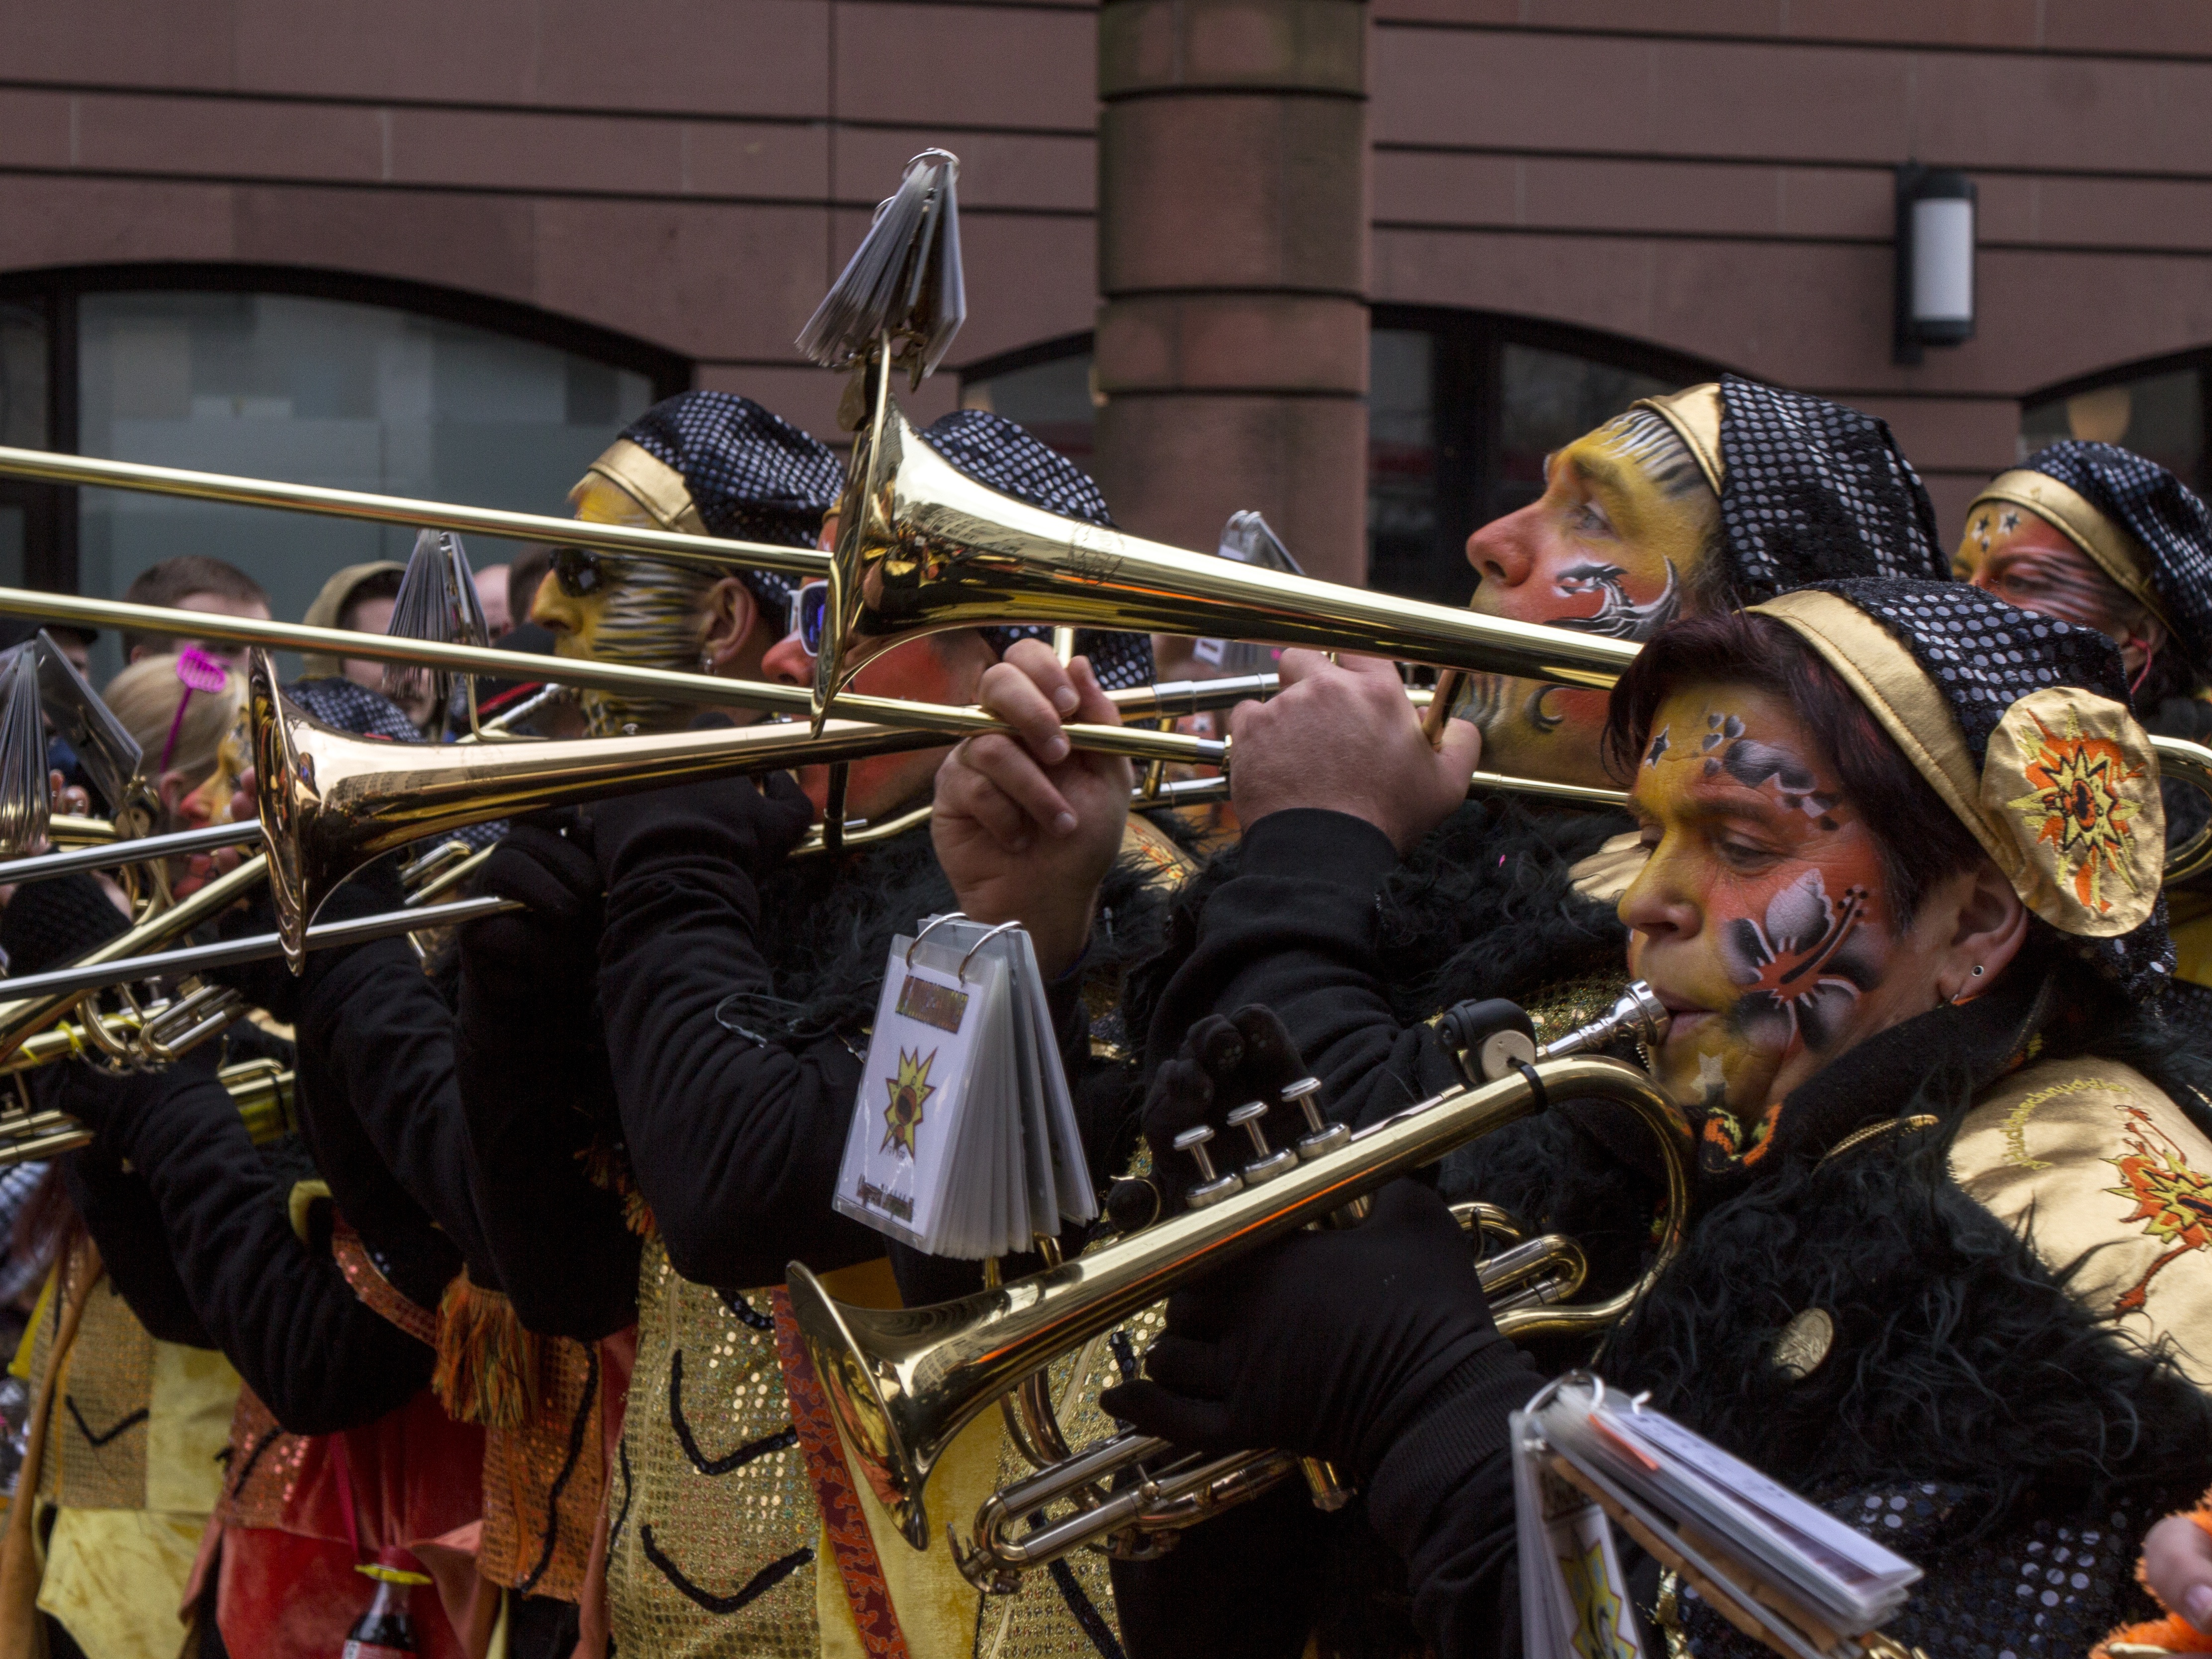
carnival, musician, musical instrument, festival, orchestra, move, marching, brass instrument, street carnival, musical ensemble